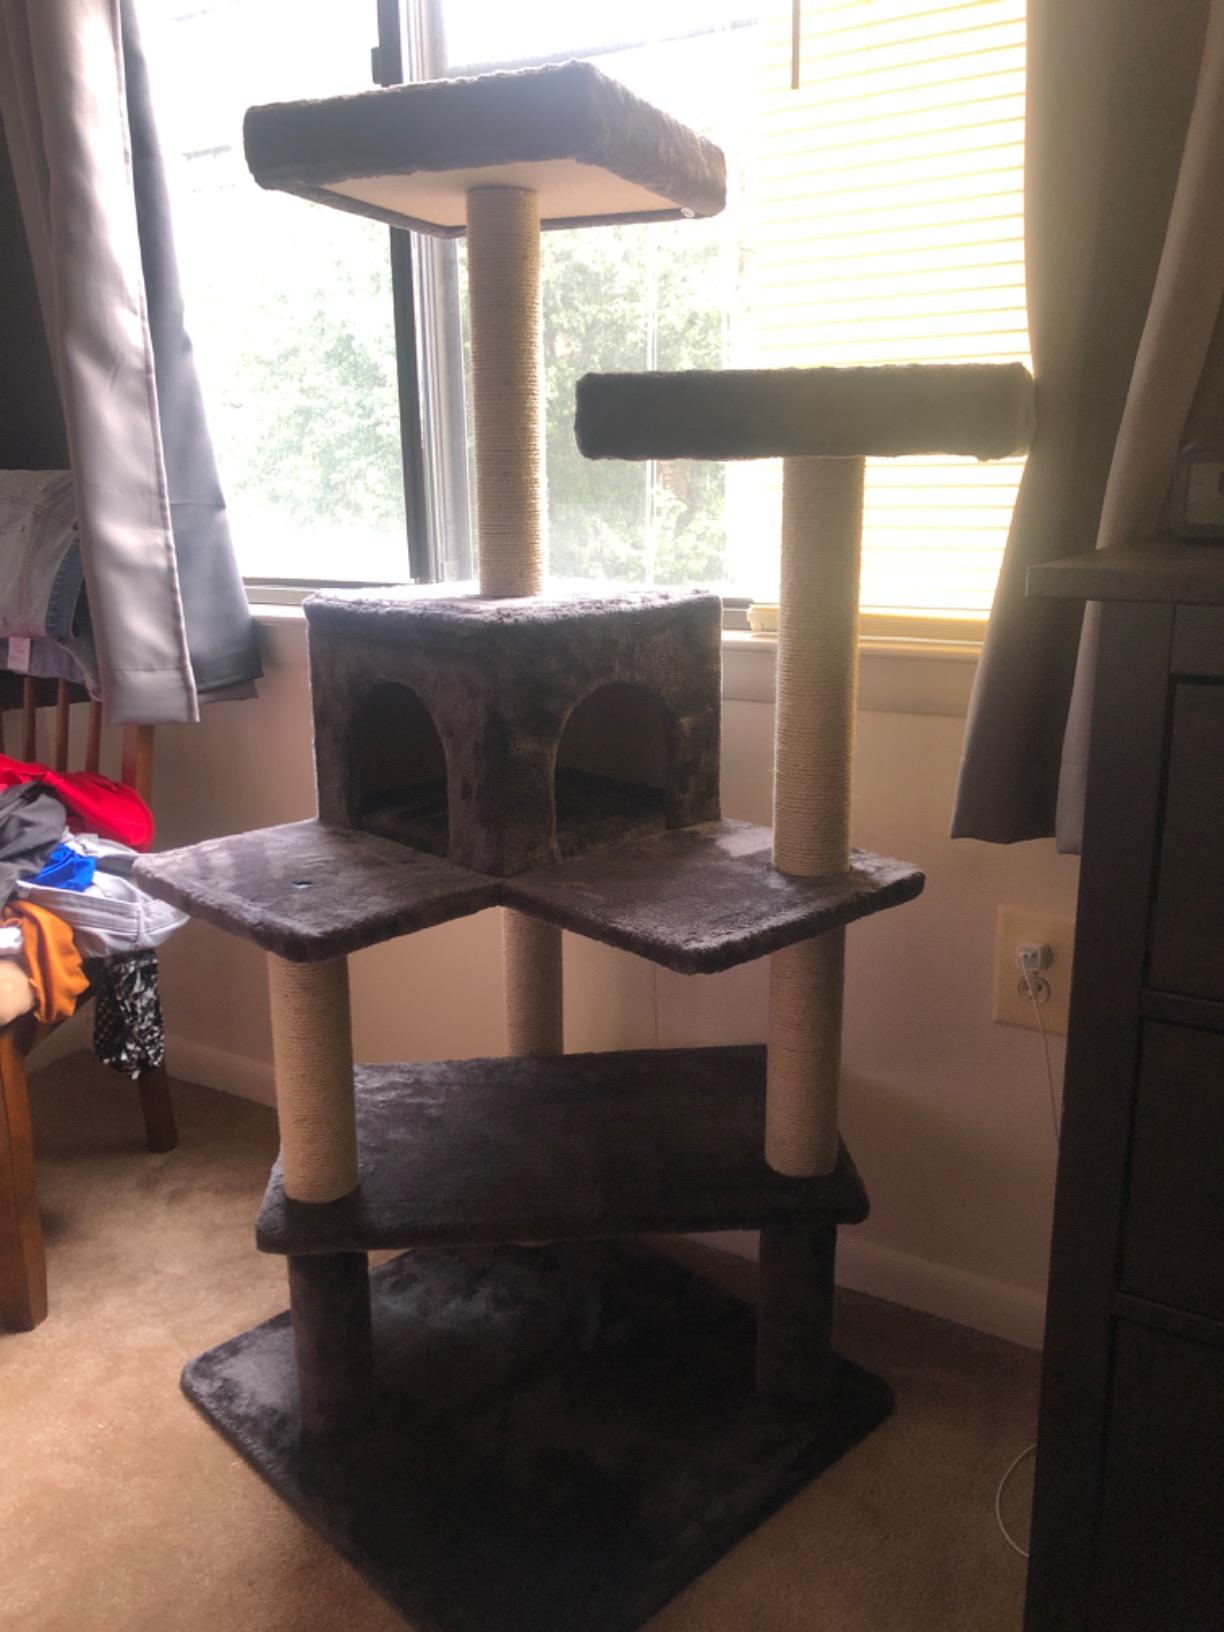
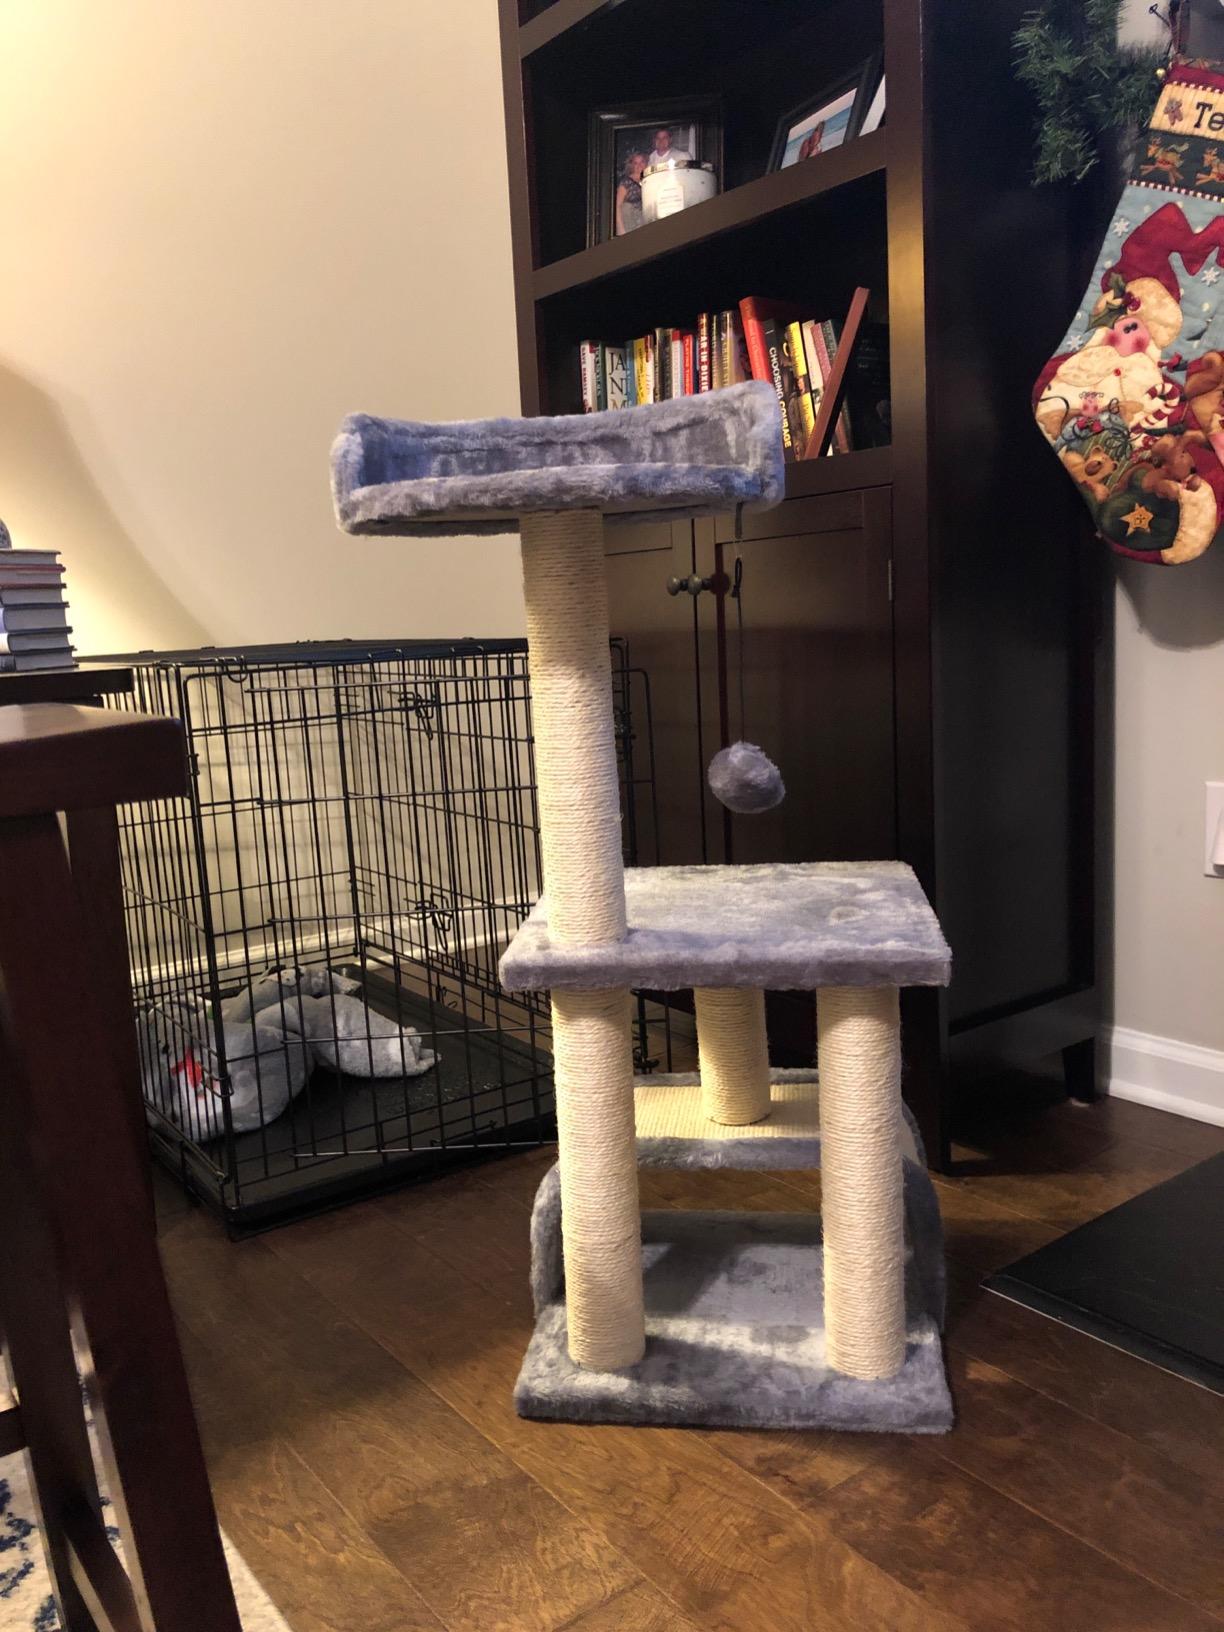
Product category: items_cat tree
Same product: no